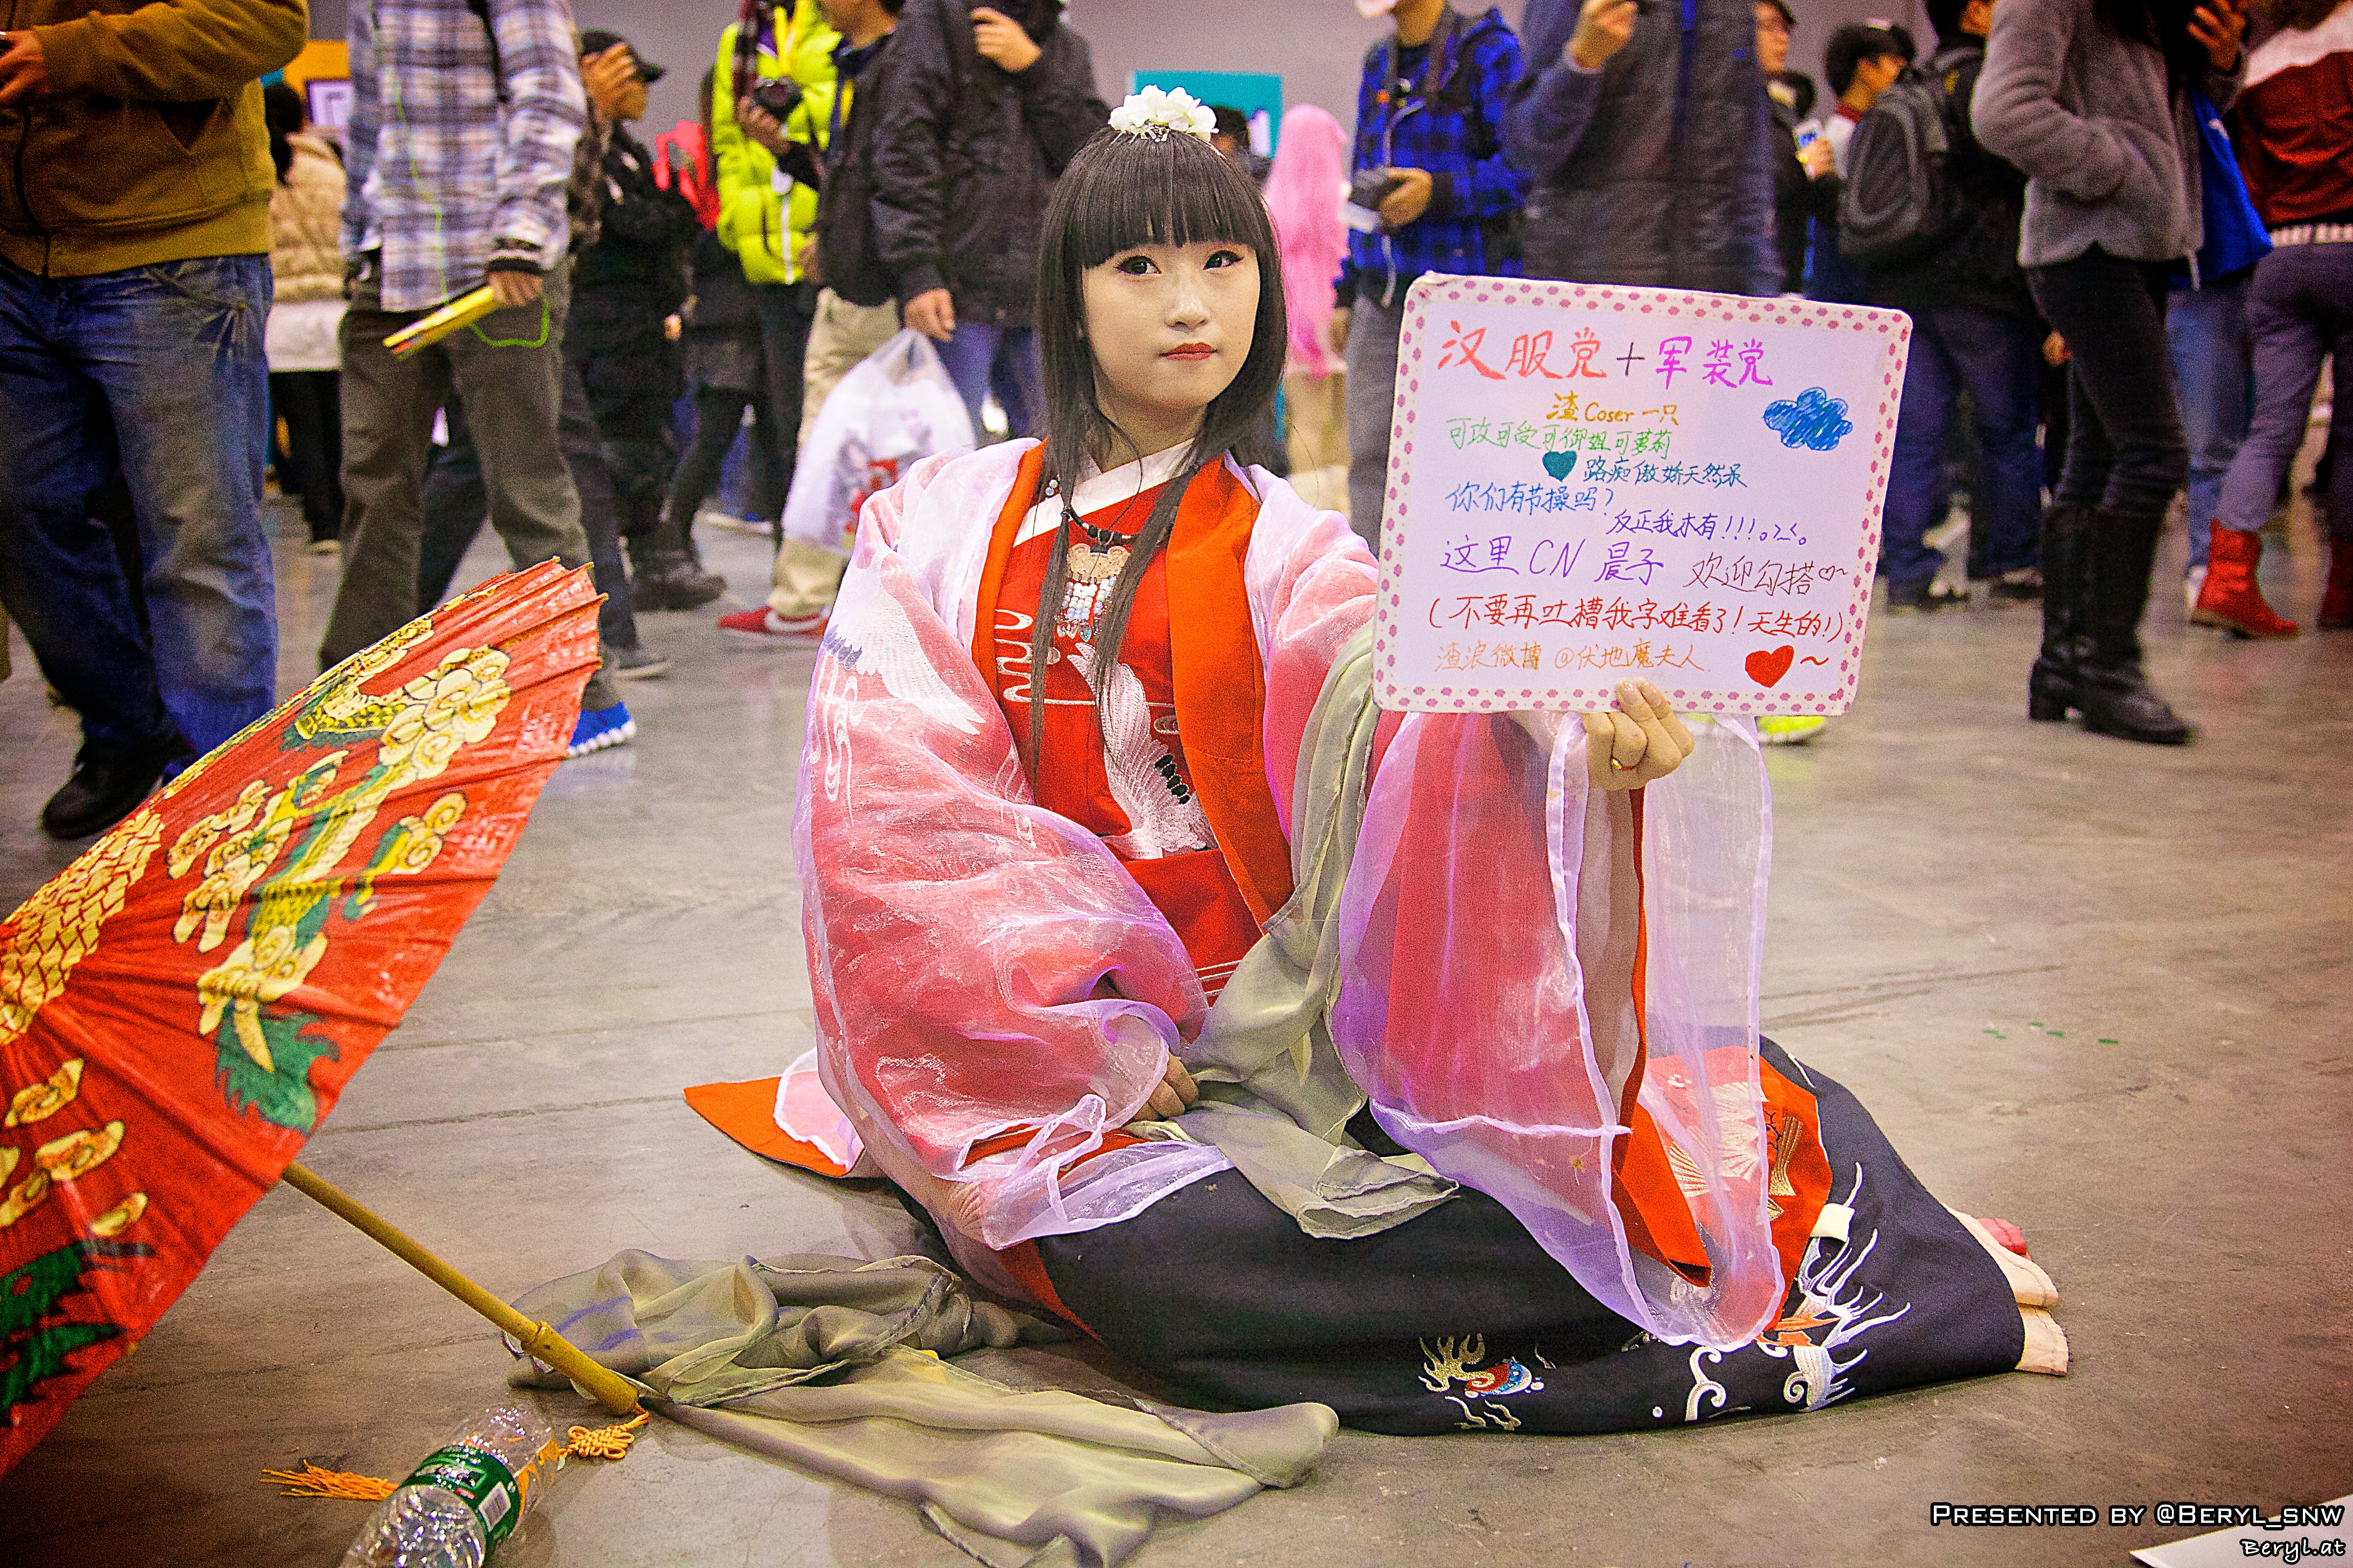
girl, game, play, boy, child, clothing, cosplay, girls, performance, boys, gun, canton, maid, tradition, costume, anime, acg, cos, coser, costumeplay, fair